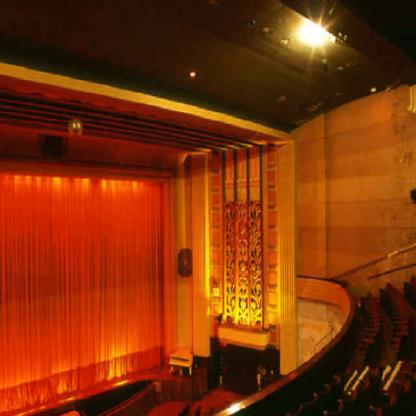
Scene: Indoor